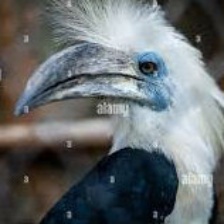
Species: WHITE CRESTED HORNBILL
Scientific name: TROPICRANUS ALBOCRISTATUS
ImageNet parent category: hornbill